South of Death Valley

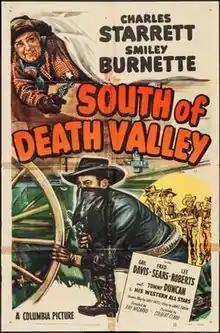
Theatrical release poster

South of Death Valley is a 1949 American Western film directed by Ray Nazarro and written by Earle Snell. The film stars Charles Starrett, Gail Davis, Fred F. Sears, Lee Roberts, Richard Emory, Clayton Moore, Smiley Burnette and Tommy Duncan. The film was released on August 8, 1949, by Columbia Pictures. This was the thirty-ninth of 65 films in the "Durango Kid" series.